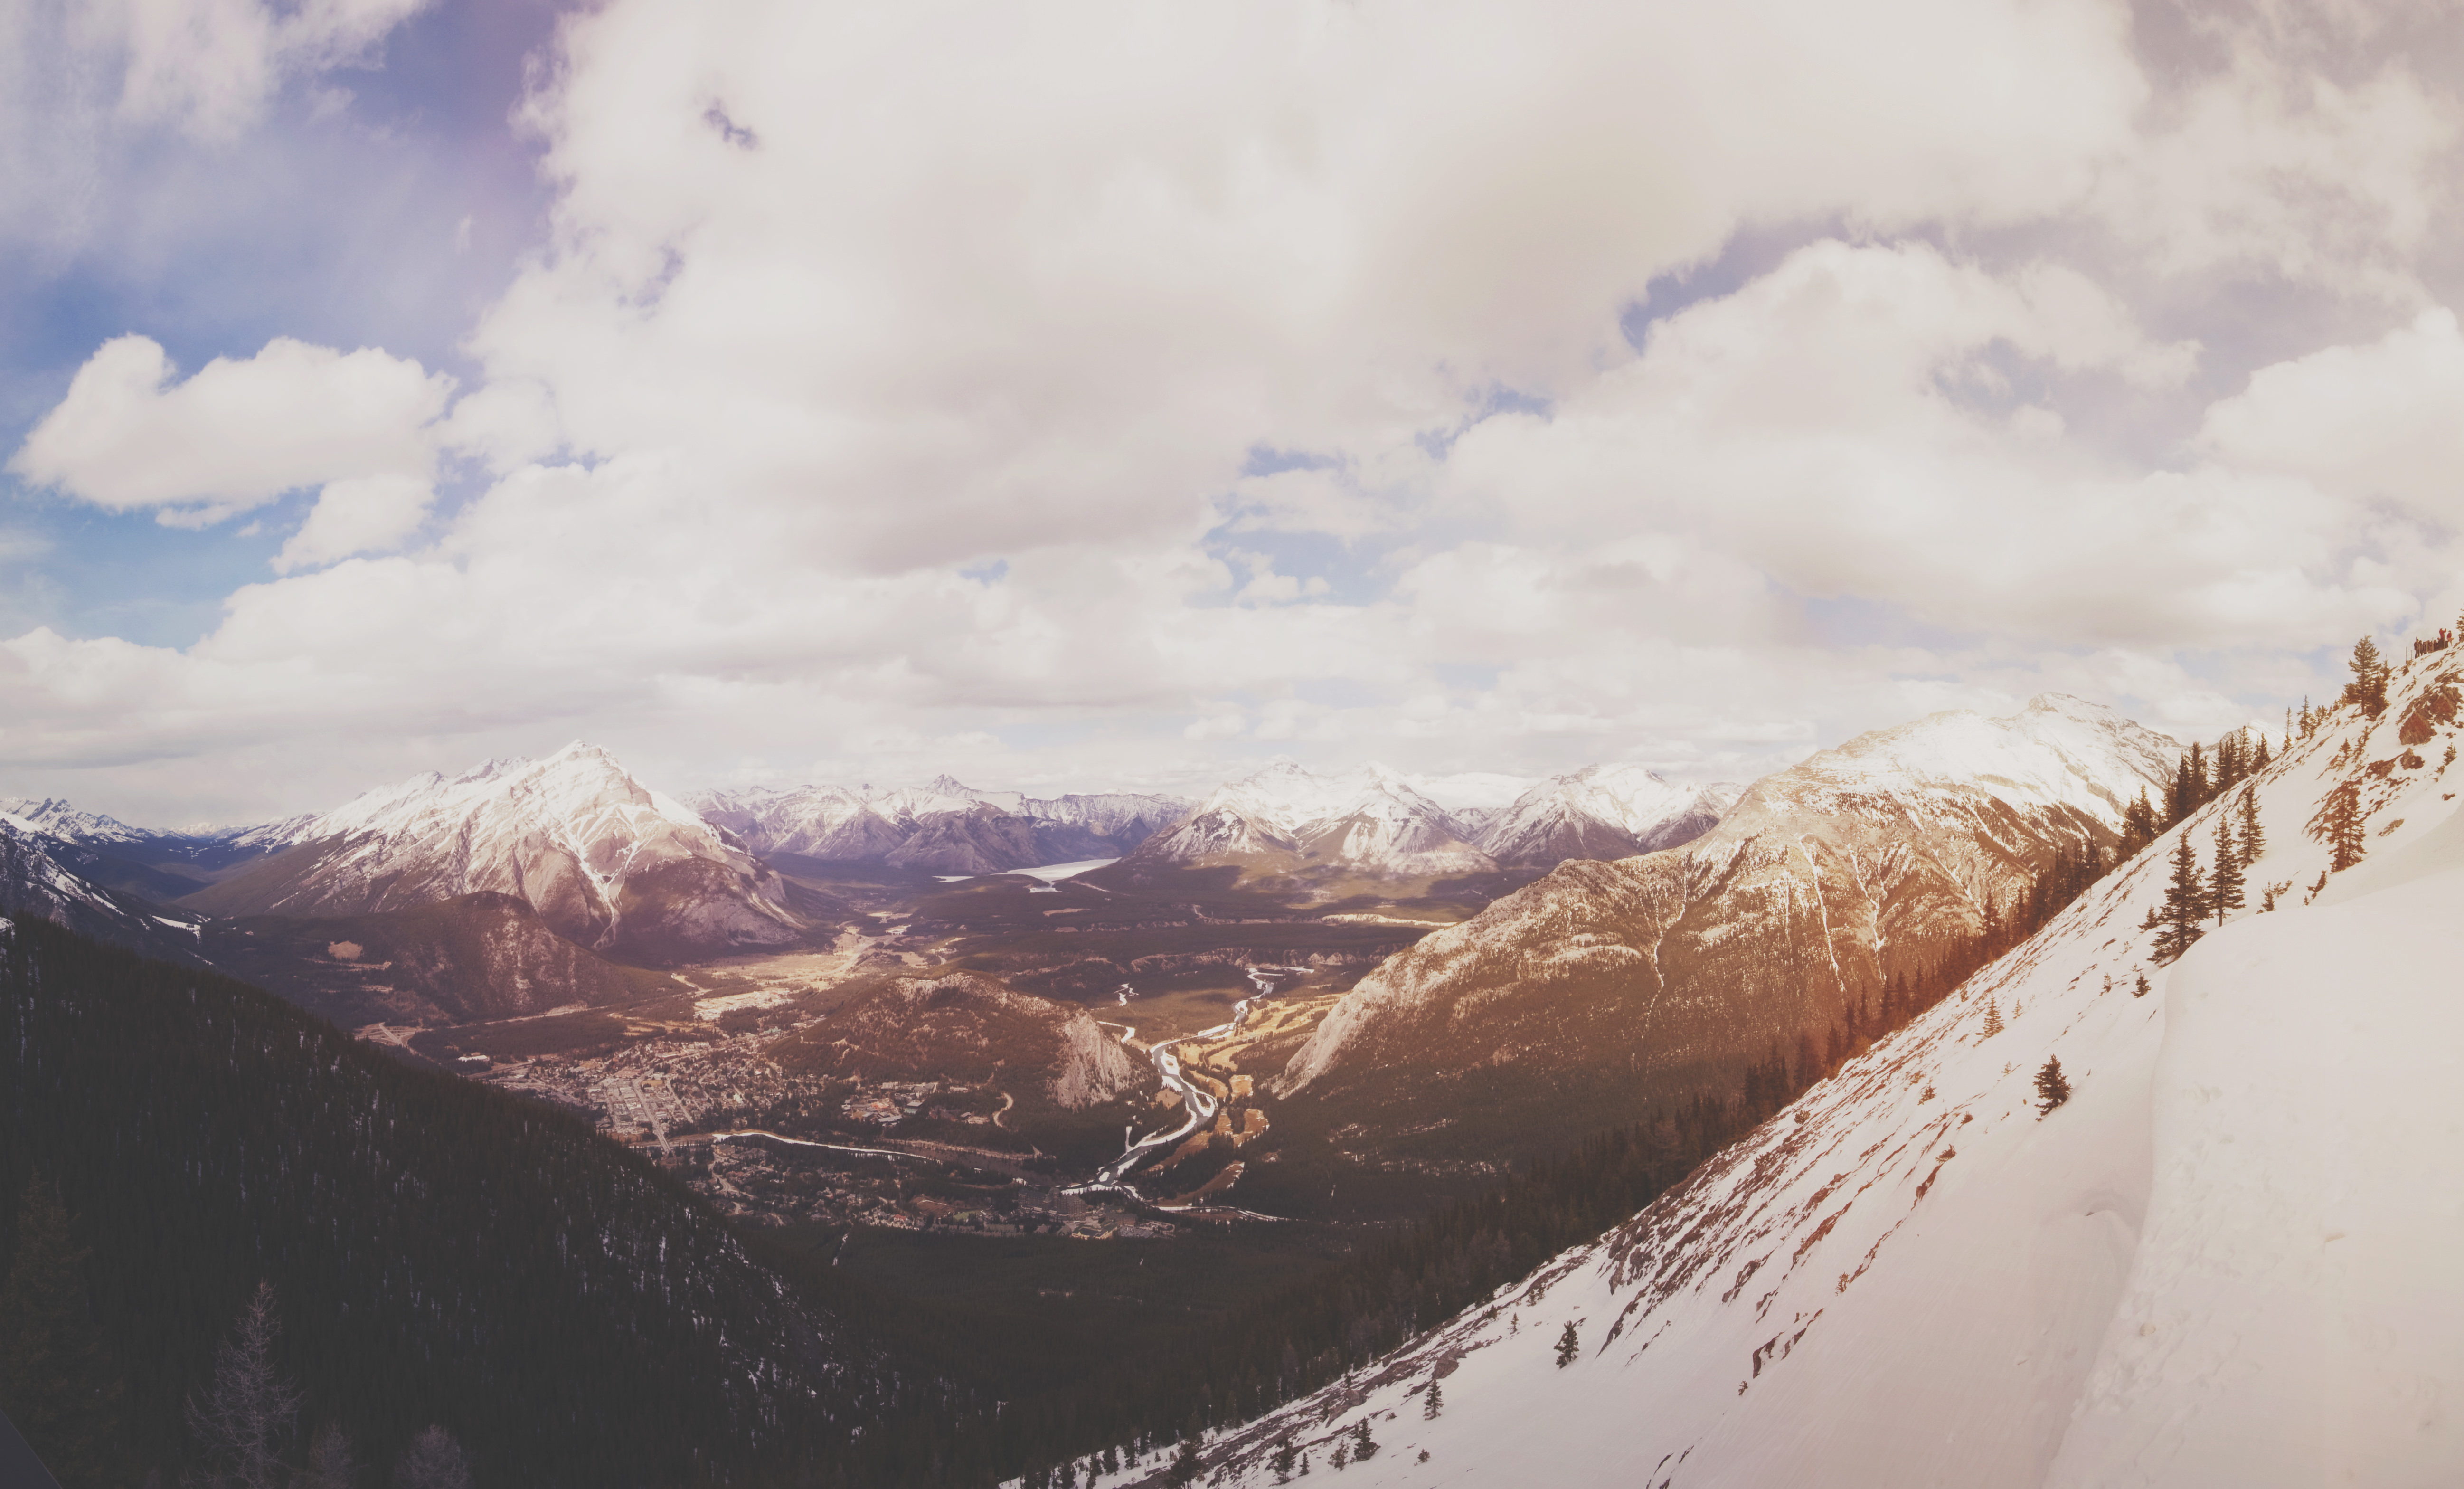
landscape, nature, mountain, snow, cold, winter, cloud, sky, sunlight, morning, hill, valley, mountain range, weather, clouds, mountains, alps, plateau, landform, mountain pass, snow peak, geographical feature, atmospheric phenomenon, mountainous landforms